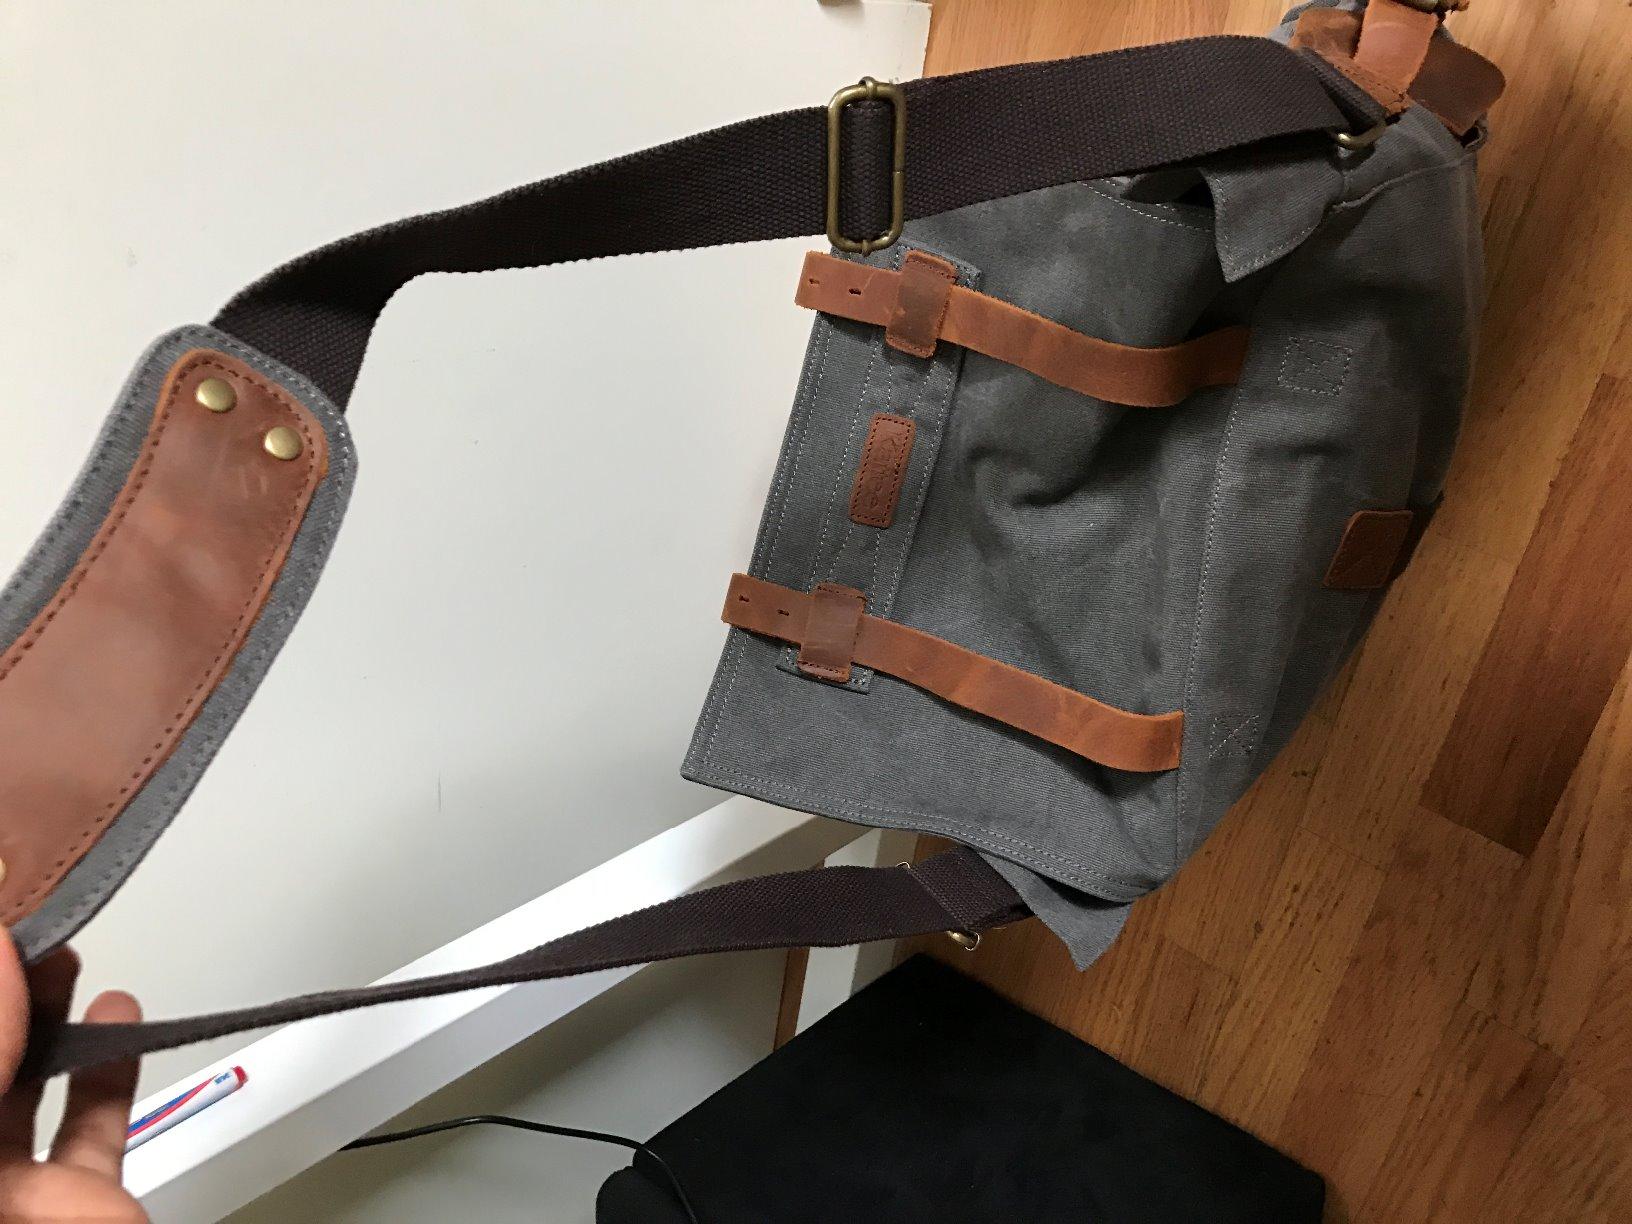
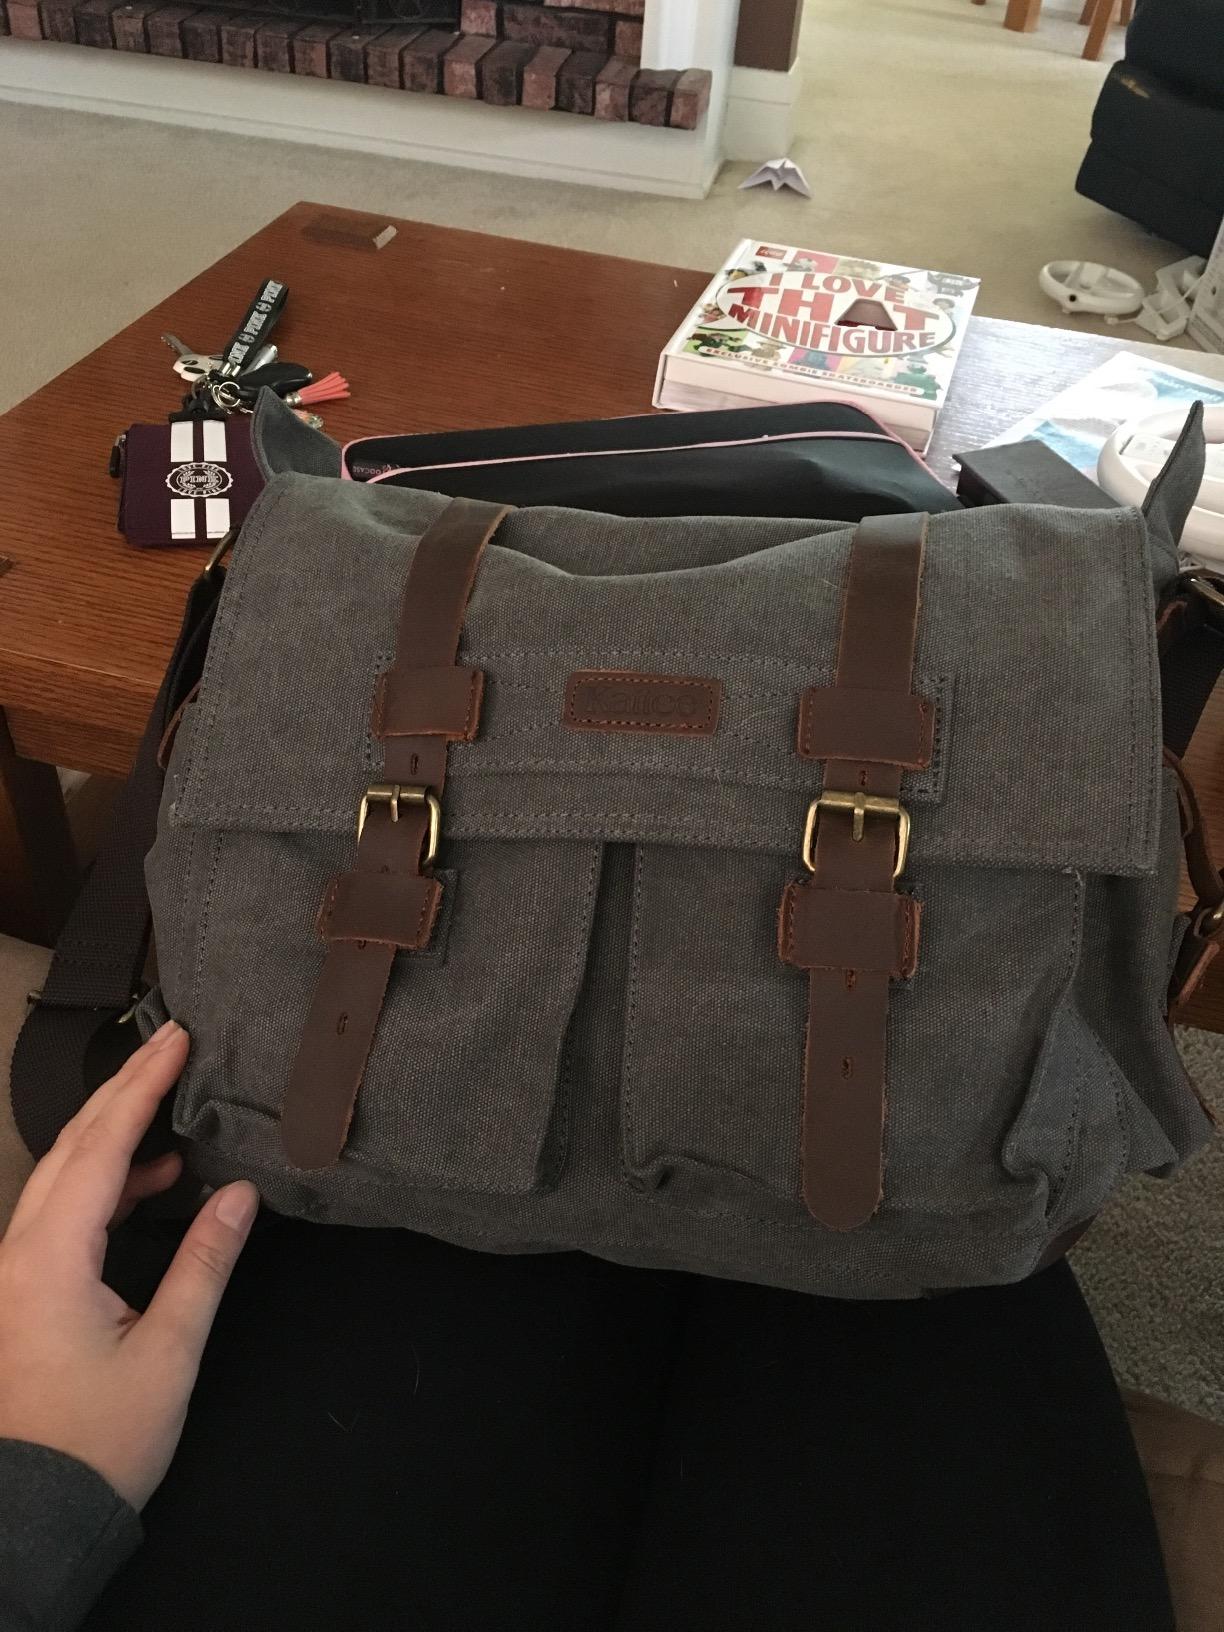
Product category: bag
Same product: yes